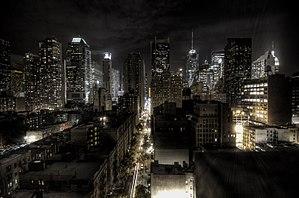
New York la nuit. Image prise par imagerie à grande gamme dynamique. Magyar: New York éjjel. A kép HDR (High Dynamic Range) technikával készült.